Chief of Chukotka

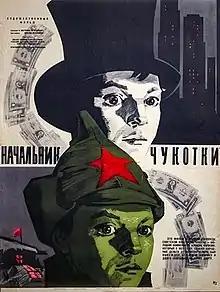

Chief of Chukotka is a 1966 Soviet adventure comedy-drama film directed by Vitaly Melnikov.